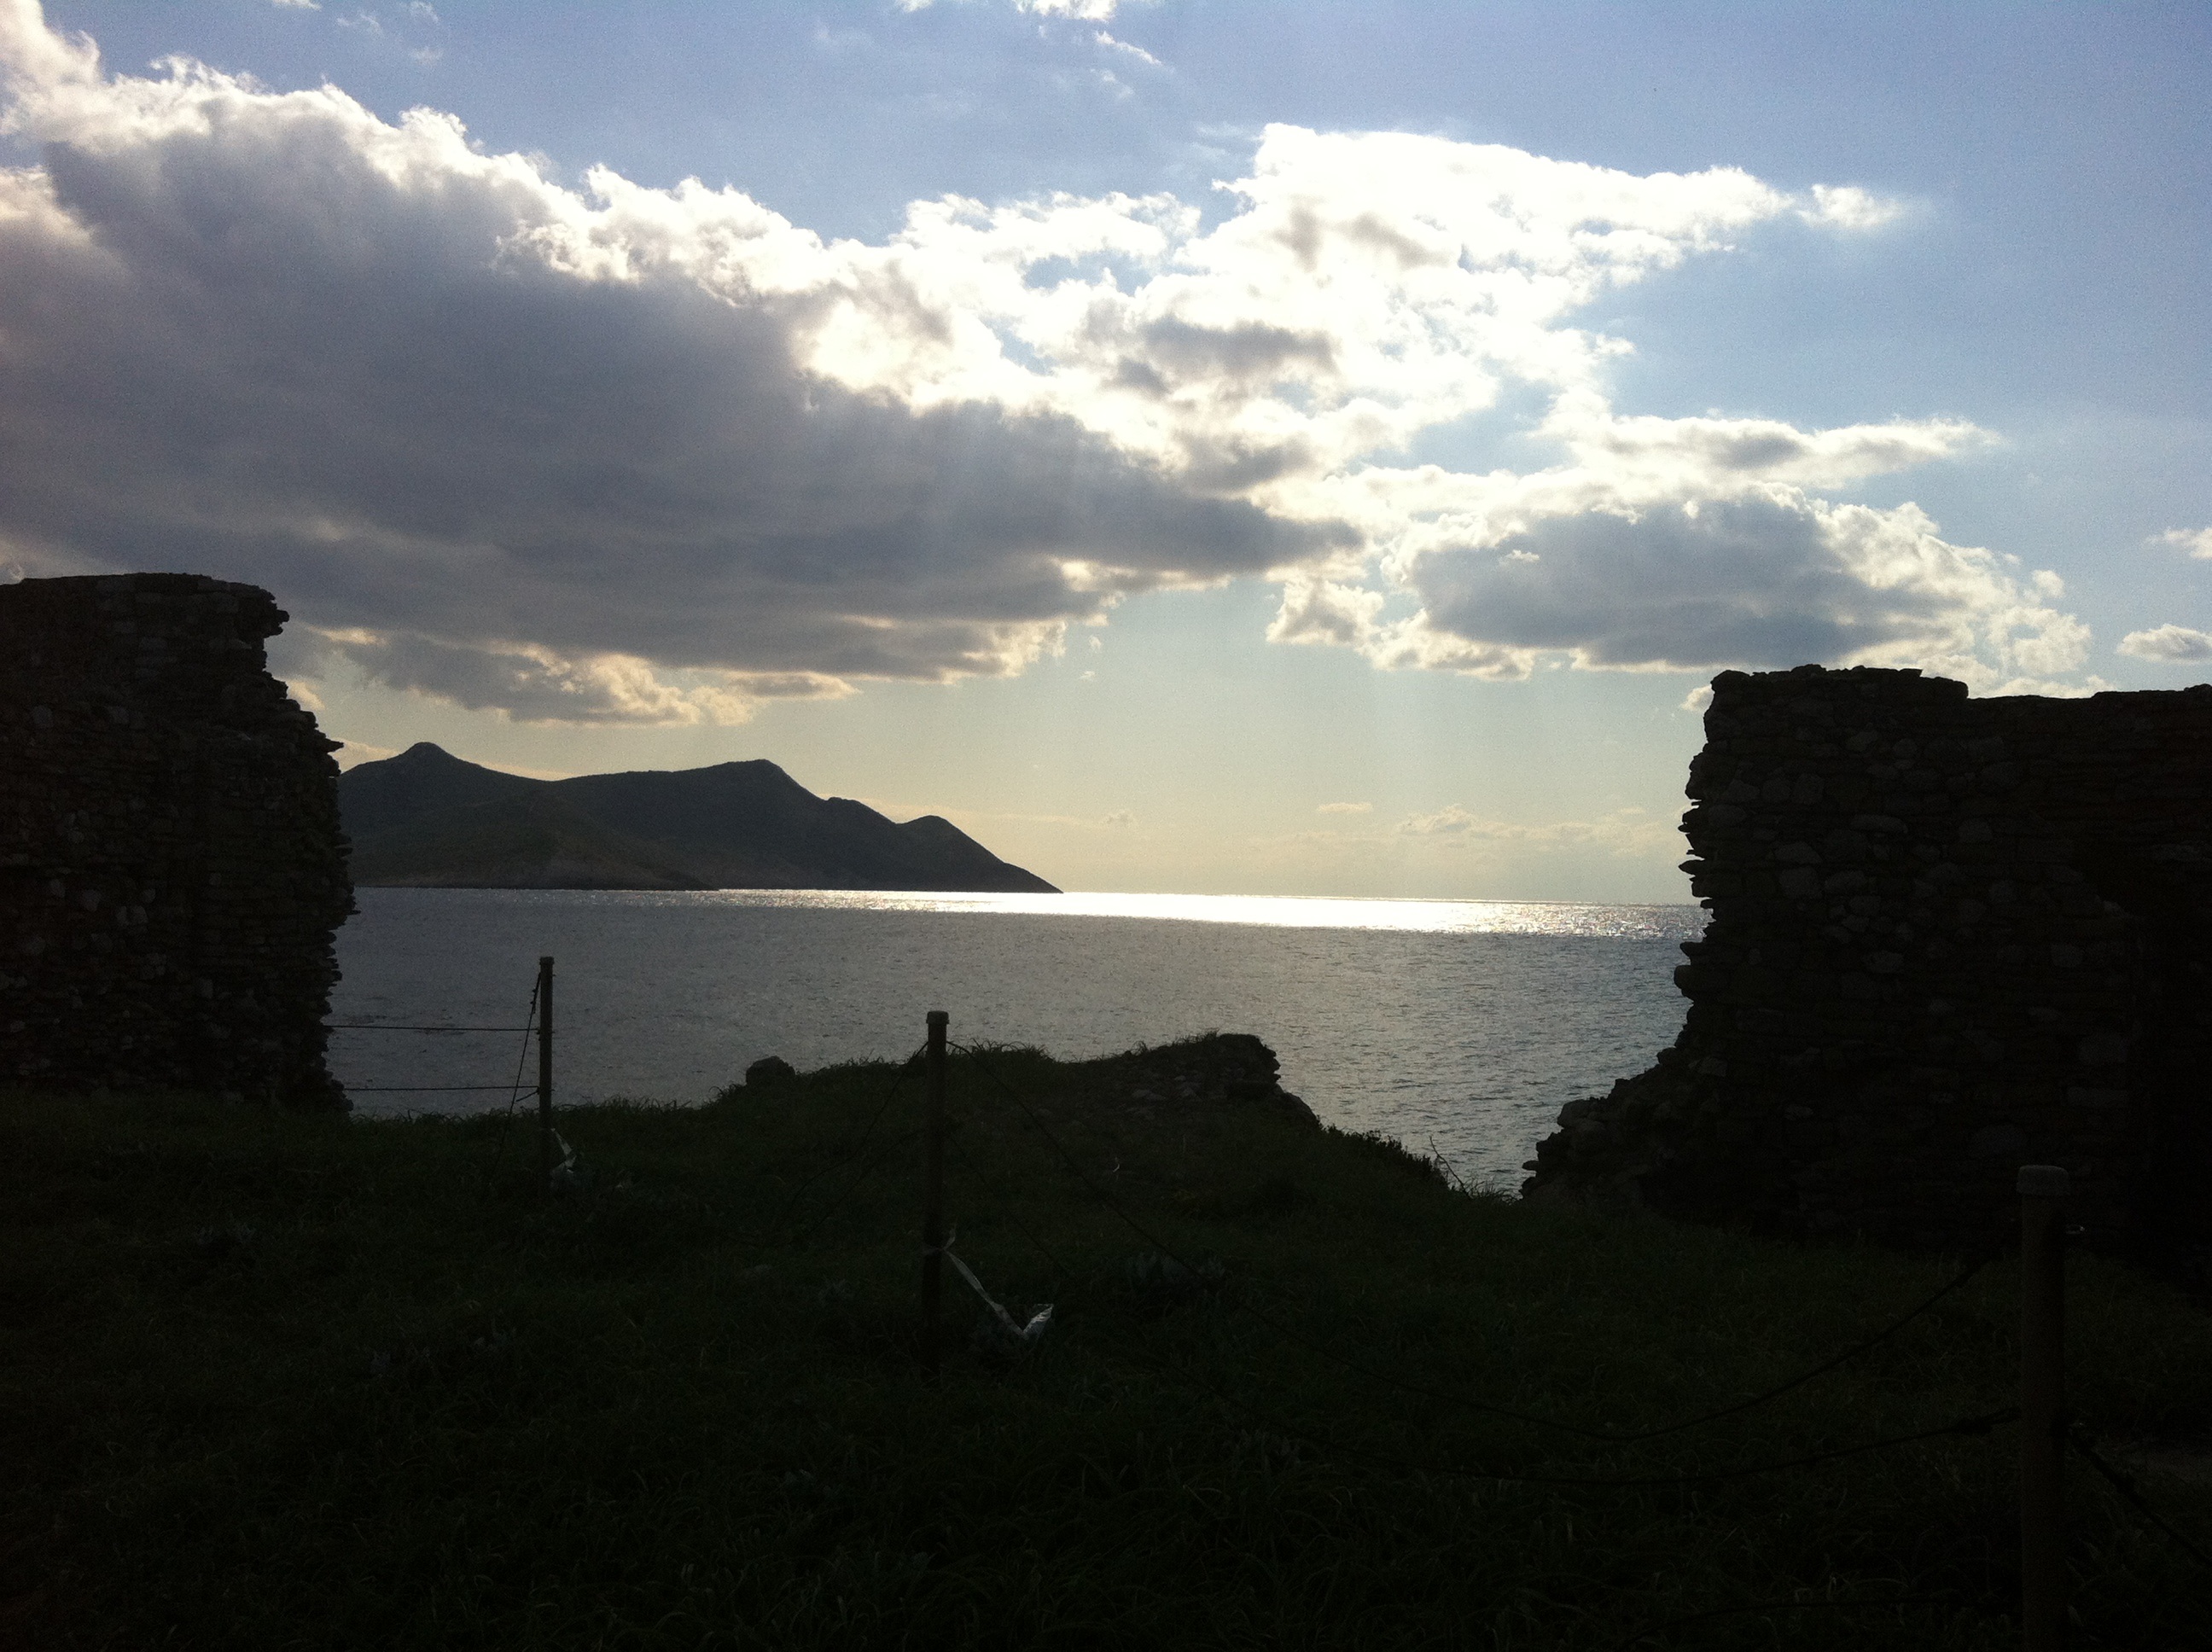
beach, sea, coast, nature, ocean, horizon, mountain, cloud, sky, sun, sunrise, sunset, sunlight, morning, hill, shore, lake, dawn, dark, cliff, dusk, evening, reflection, bay, terrain, body of water, mountains, greece, loch, cape, evening sky, meteorological phenomenon, atmospheric phenomenon